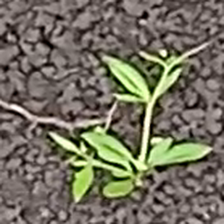
Weed species: Graceful_Sandmart_(Euphorbia hypericifolia)